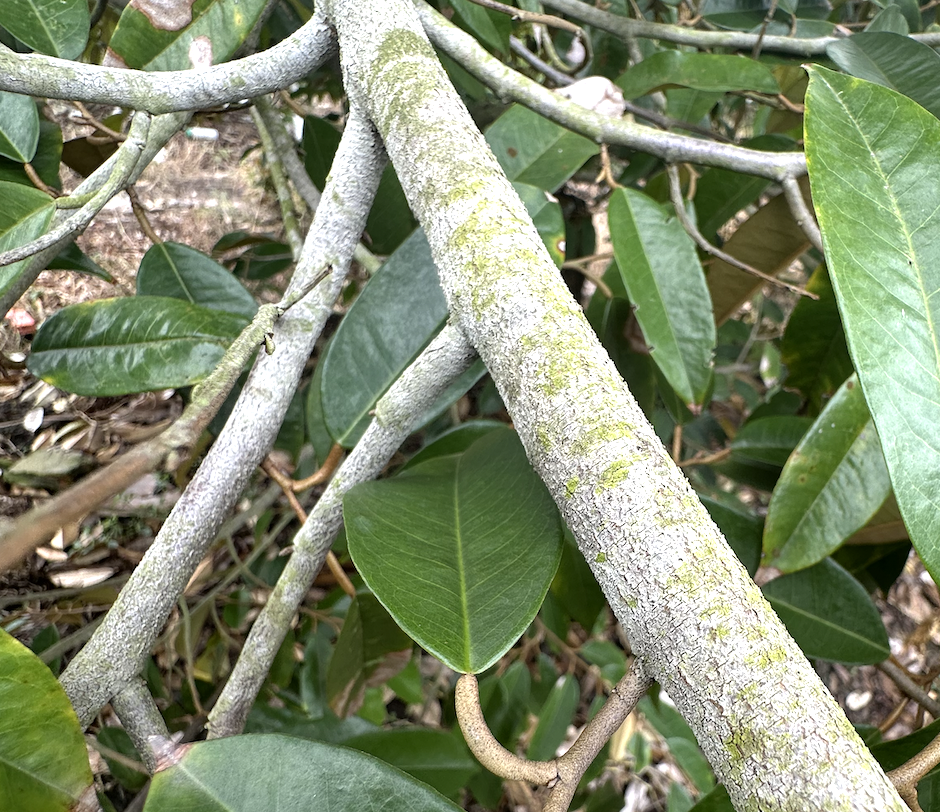
Label: pink_disease